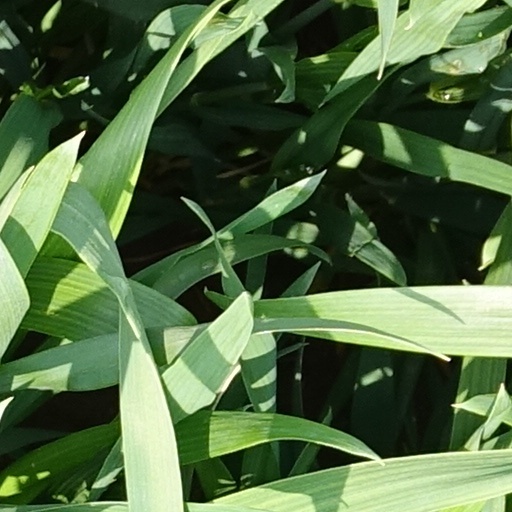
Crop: wheat